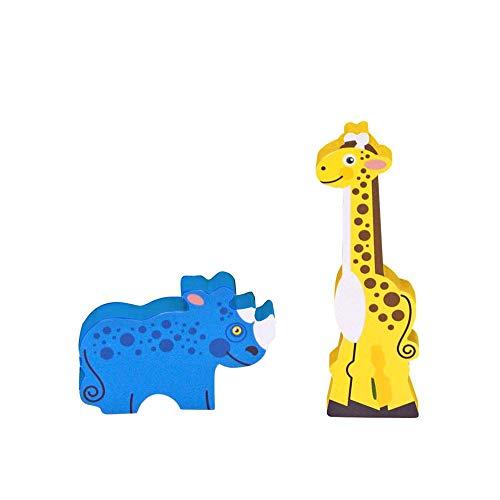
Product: Melissa & Doug Safari Wooden Chunky Puzzle (Preschool, Chunky Wooden Pieces, Full-Color Pictures, 8 Pieces, Great Gift for Girls and Boys - Best for 2, 3, and 4 Year Olds)
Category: Toys & Games | Puzzles | Pegged Puzzles
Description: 8-PIECE WOODEN PUZZLE: The Melissa and Doug Safari Wooden Chunky Puzzle features 8 wooden, durable, easy-to-grasp pieces that display full-color pictures of safari animals.
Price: $9.99
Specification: ProductDimensions:10.6x11.8x0.5inches|ItemWeight:1.1pounds|ShippingWeight:1.65pounds(Viewshippingratesandpolicies)|DomesticShipping:ItemcanbeshippedwithinU.S.|InternationalShipping:ThisitemcanbeshippedtoselectcountriesoutsideoftheU.S.LearnMore|ASIN:B000B9RHYC|Itemmodelnumber:3722|Manufacturerrecommendedage:24months-4years